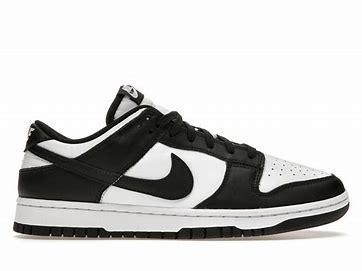
Brand: Nike
Model: Dunk Retro